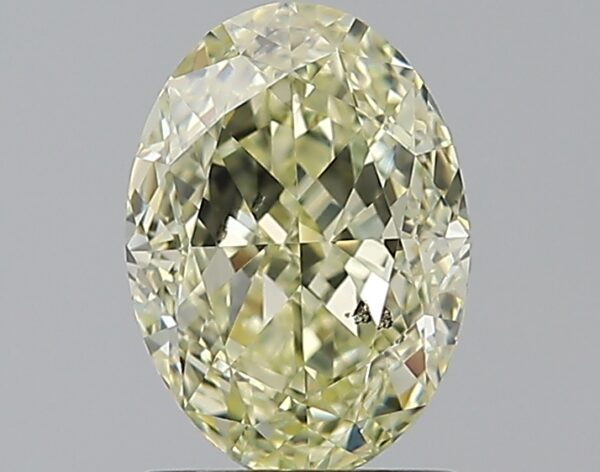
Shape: oval
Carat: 1.51
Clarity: SI2
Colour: U-V
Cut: EX
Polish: EX
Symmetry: VG
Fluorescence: N
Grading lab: GIA
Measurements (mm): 8.1 x 5.85 x 3.94